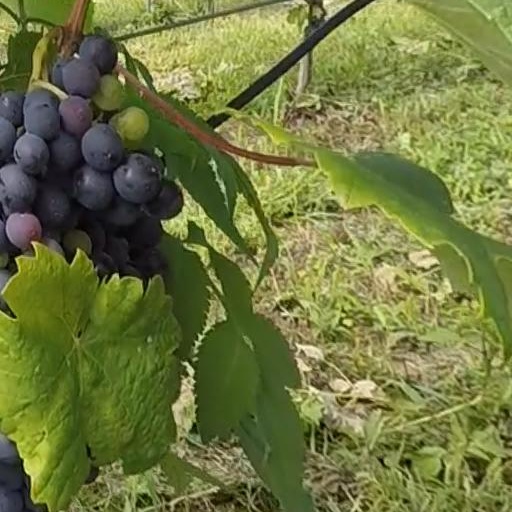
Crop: grape